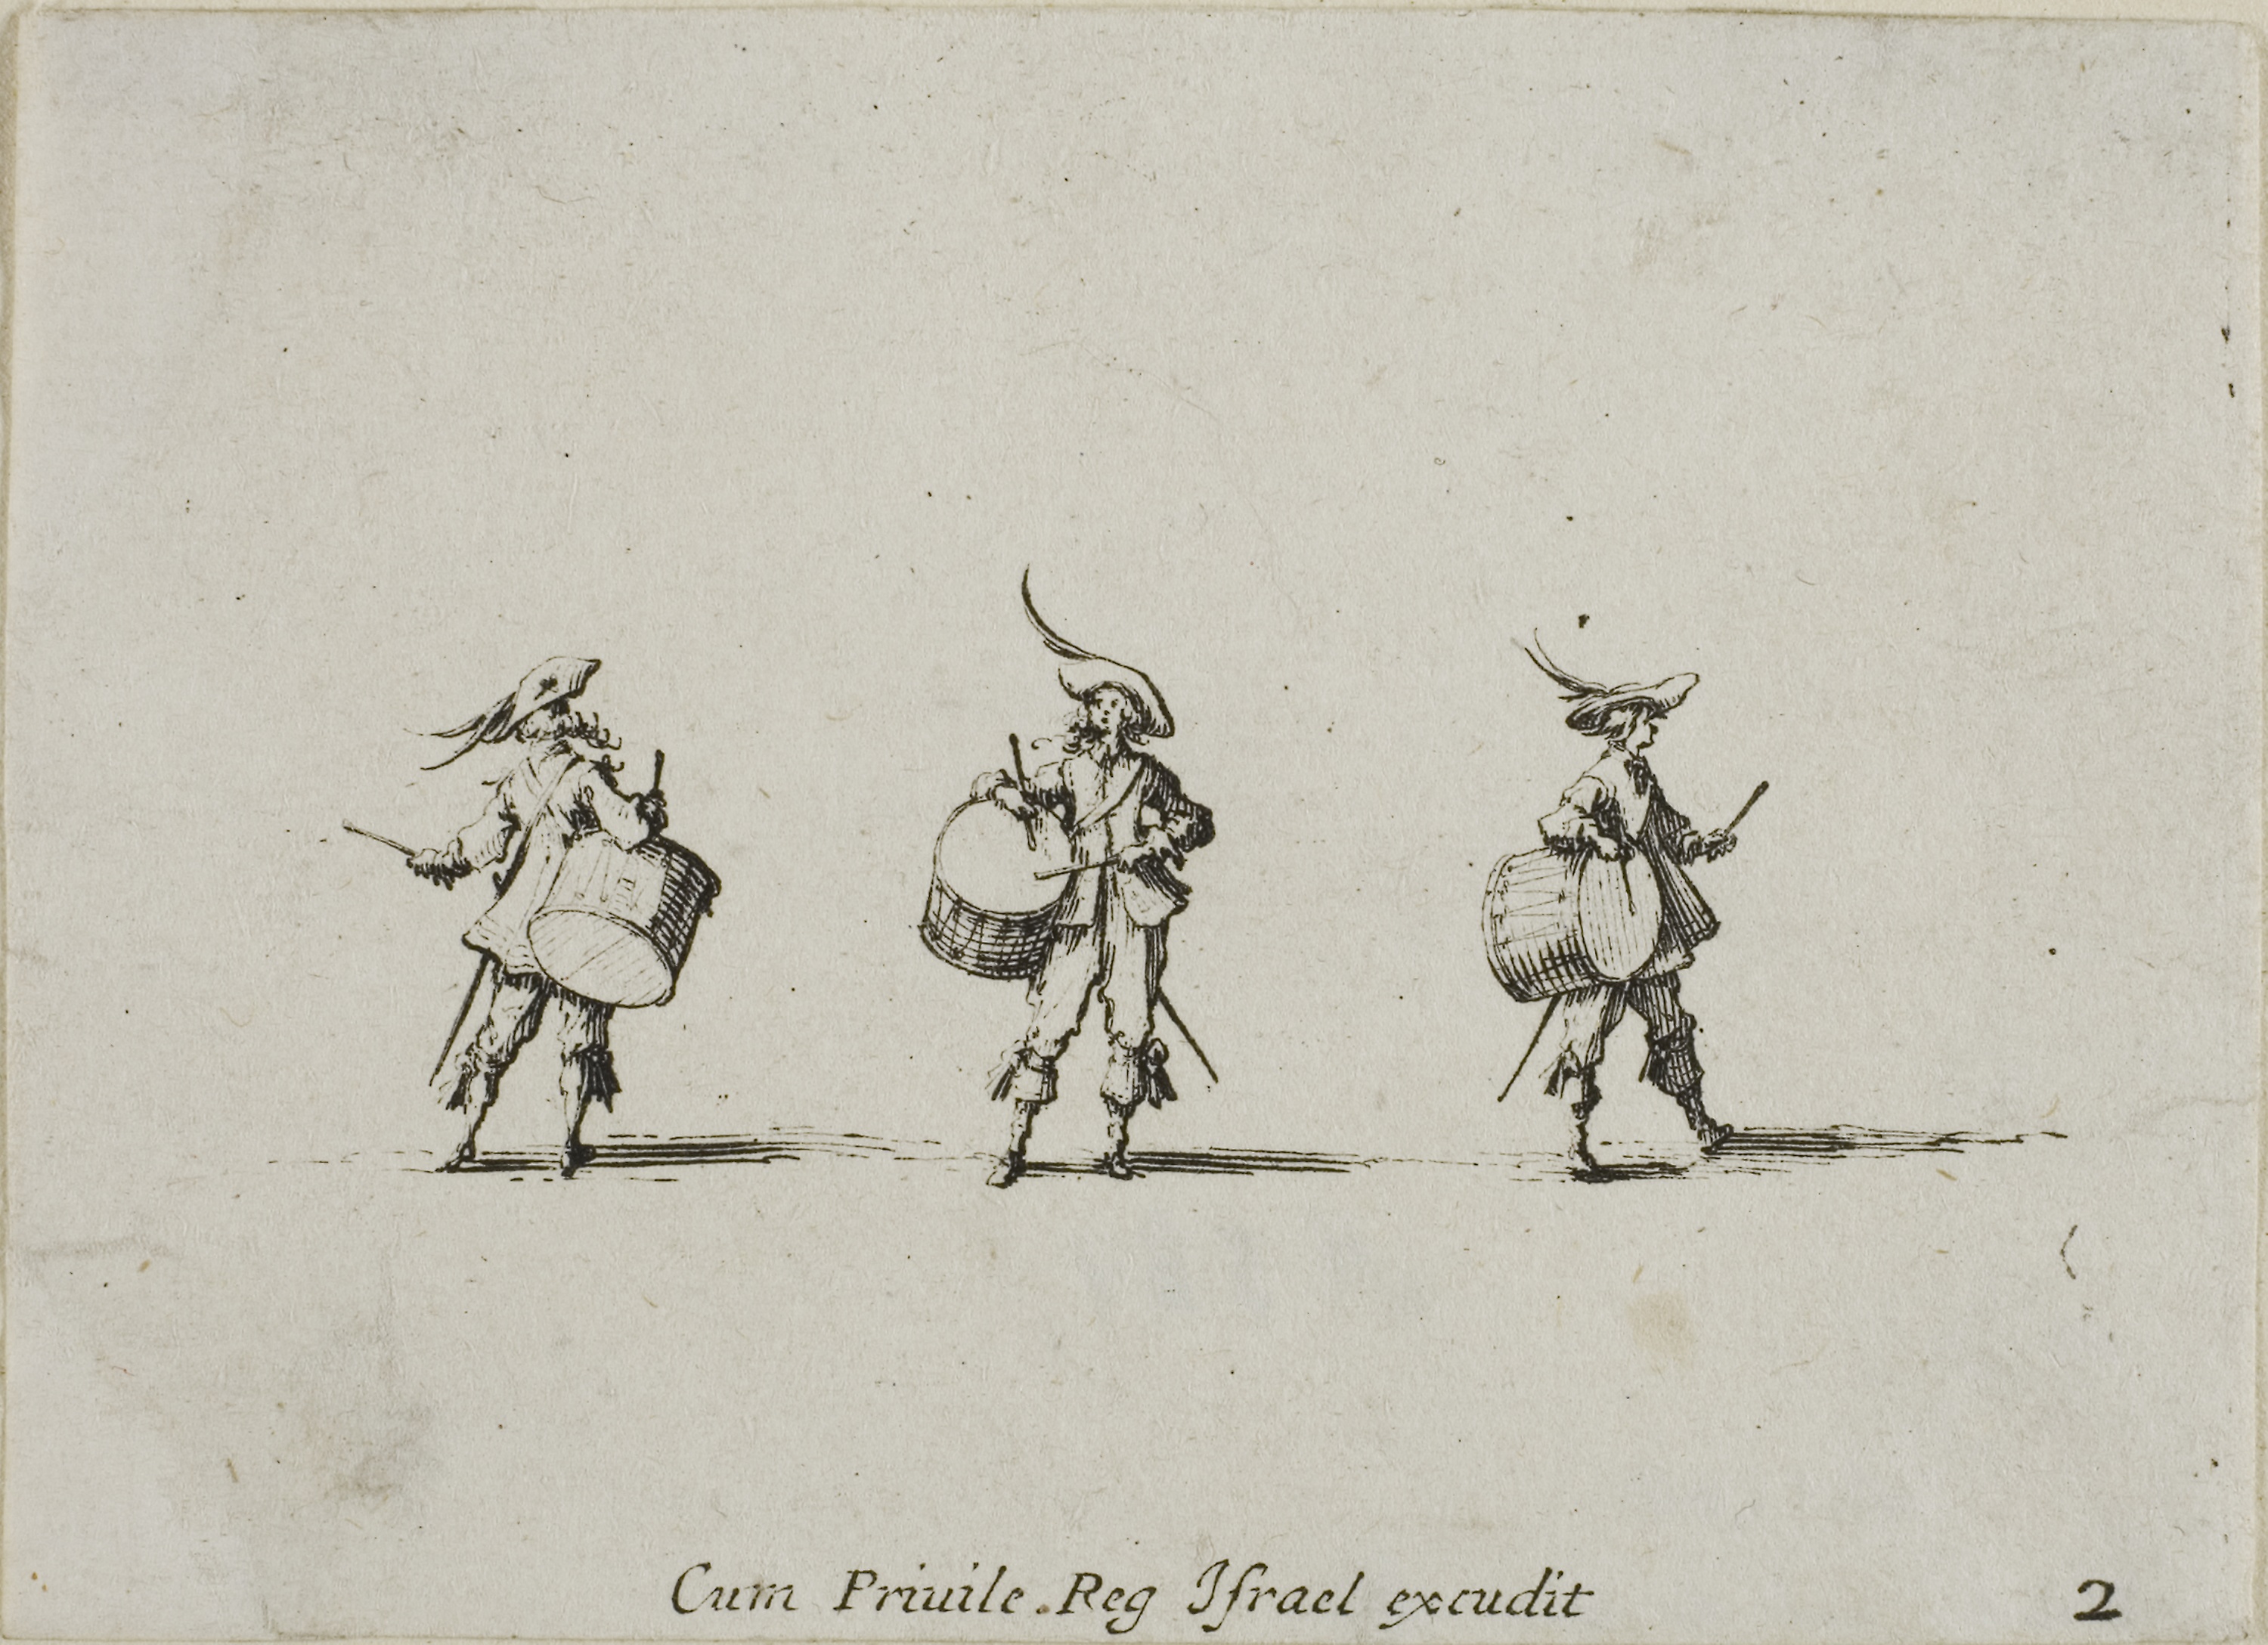
cartoon, art, drawing, illustration, history, sketch, font, paper, paper product, fictional character, costume design